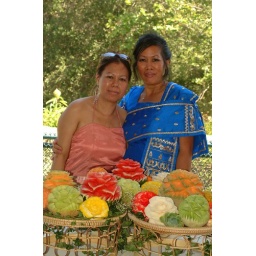
winners of fruit carving competition j/k, my mom in blue